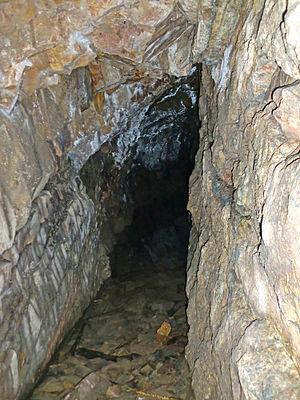
Ancienne galerie noyée.